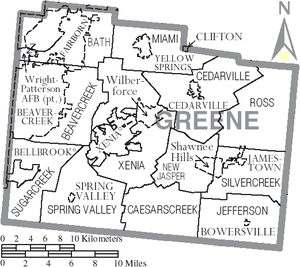
Le comté de Greene – en anglais : Greene County – est un des 88 comtés de l'État de l'Ohio, aux États-Unis.